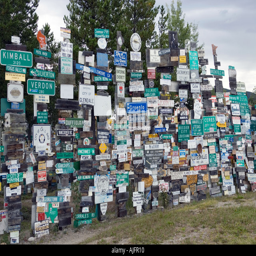
tourist attraction started by person working